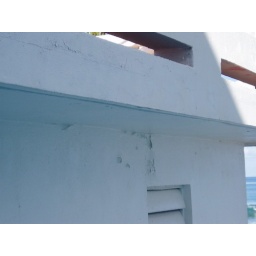
balcony above mech room next to La Fuente - peeling paint on wall and fascia